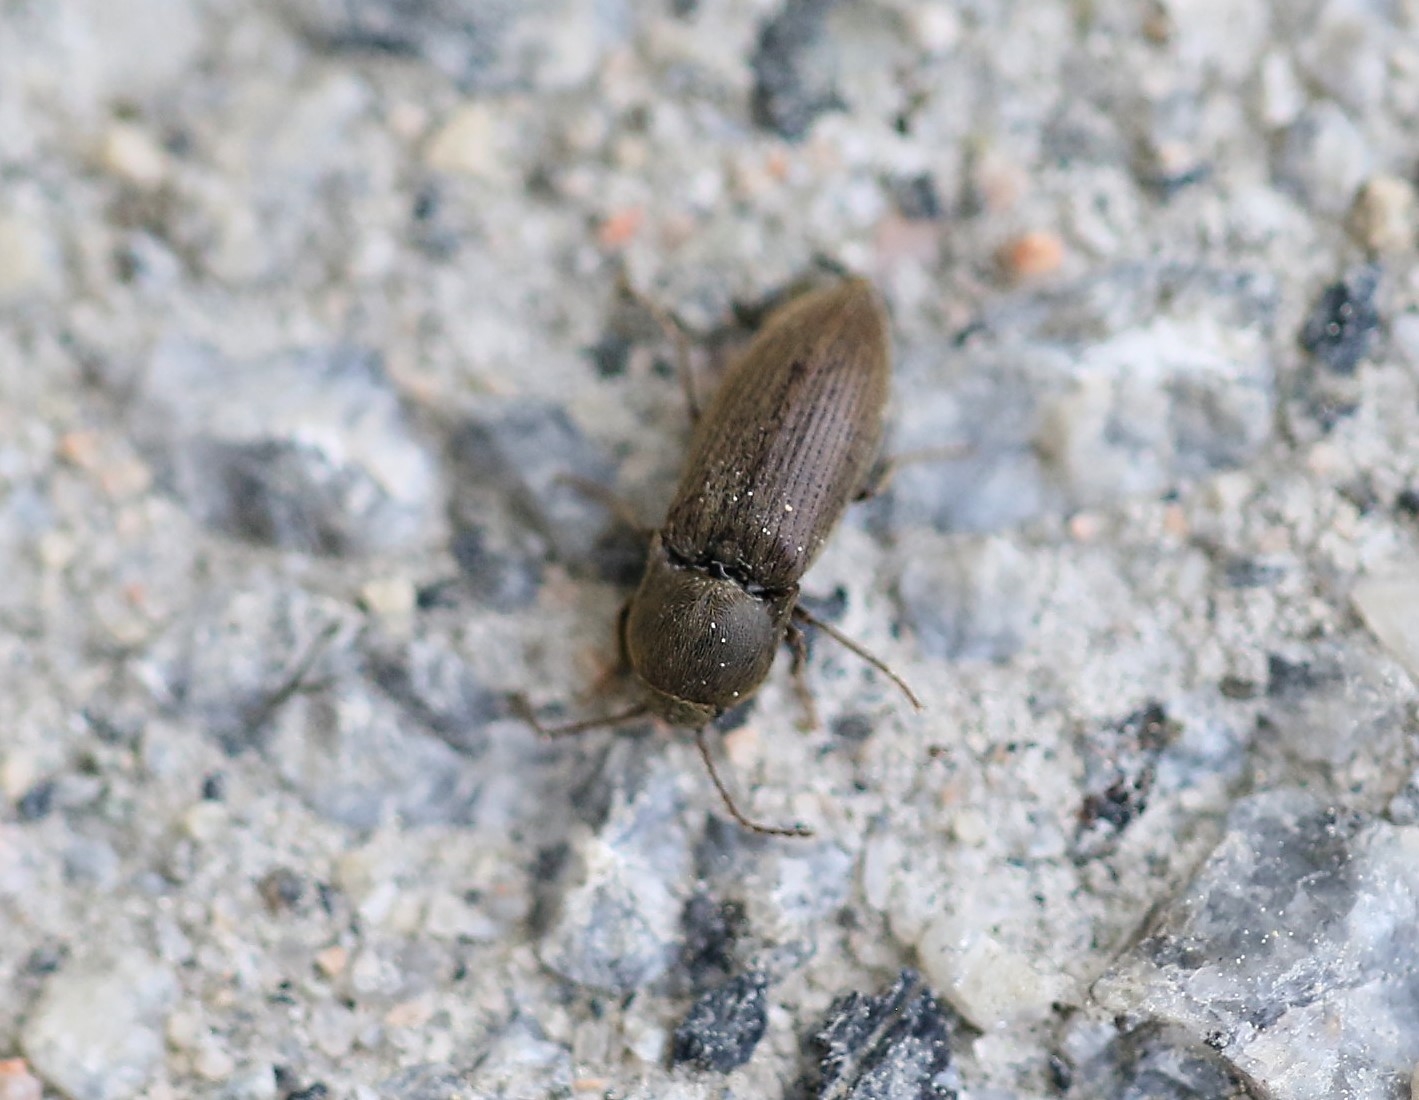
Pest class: clickbeetles_wireworms